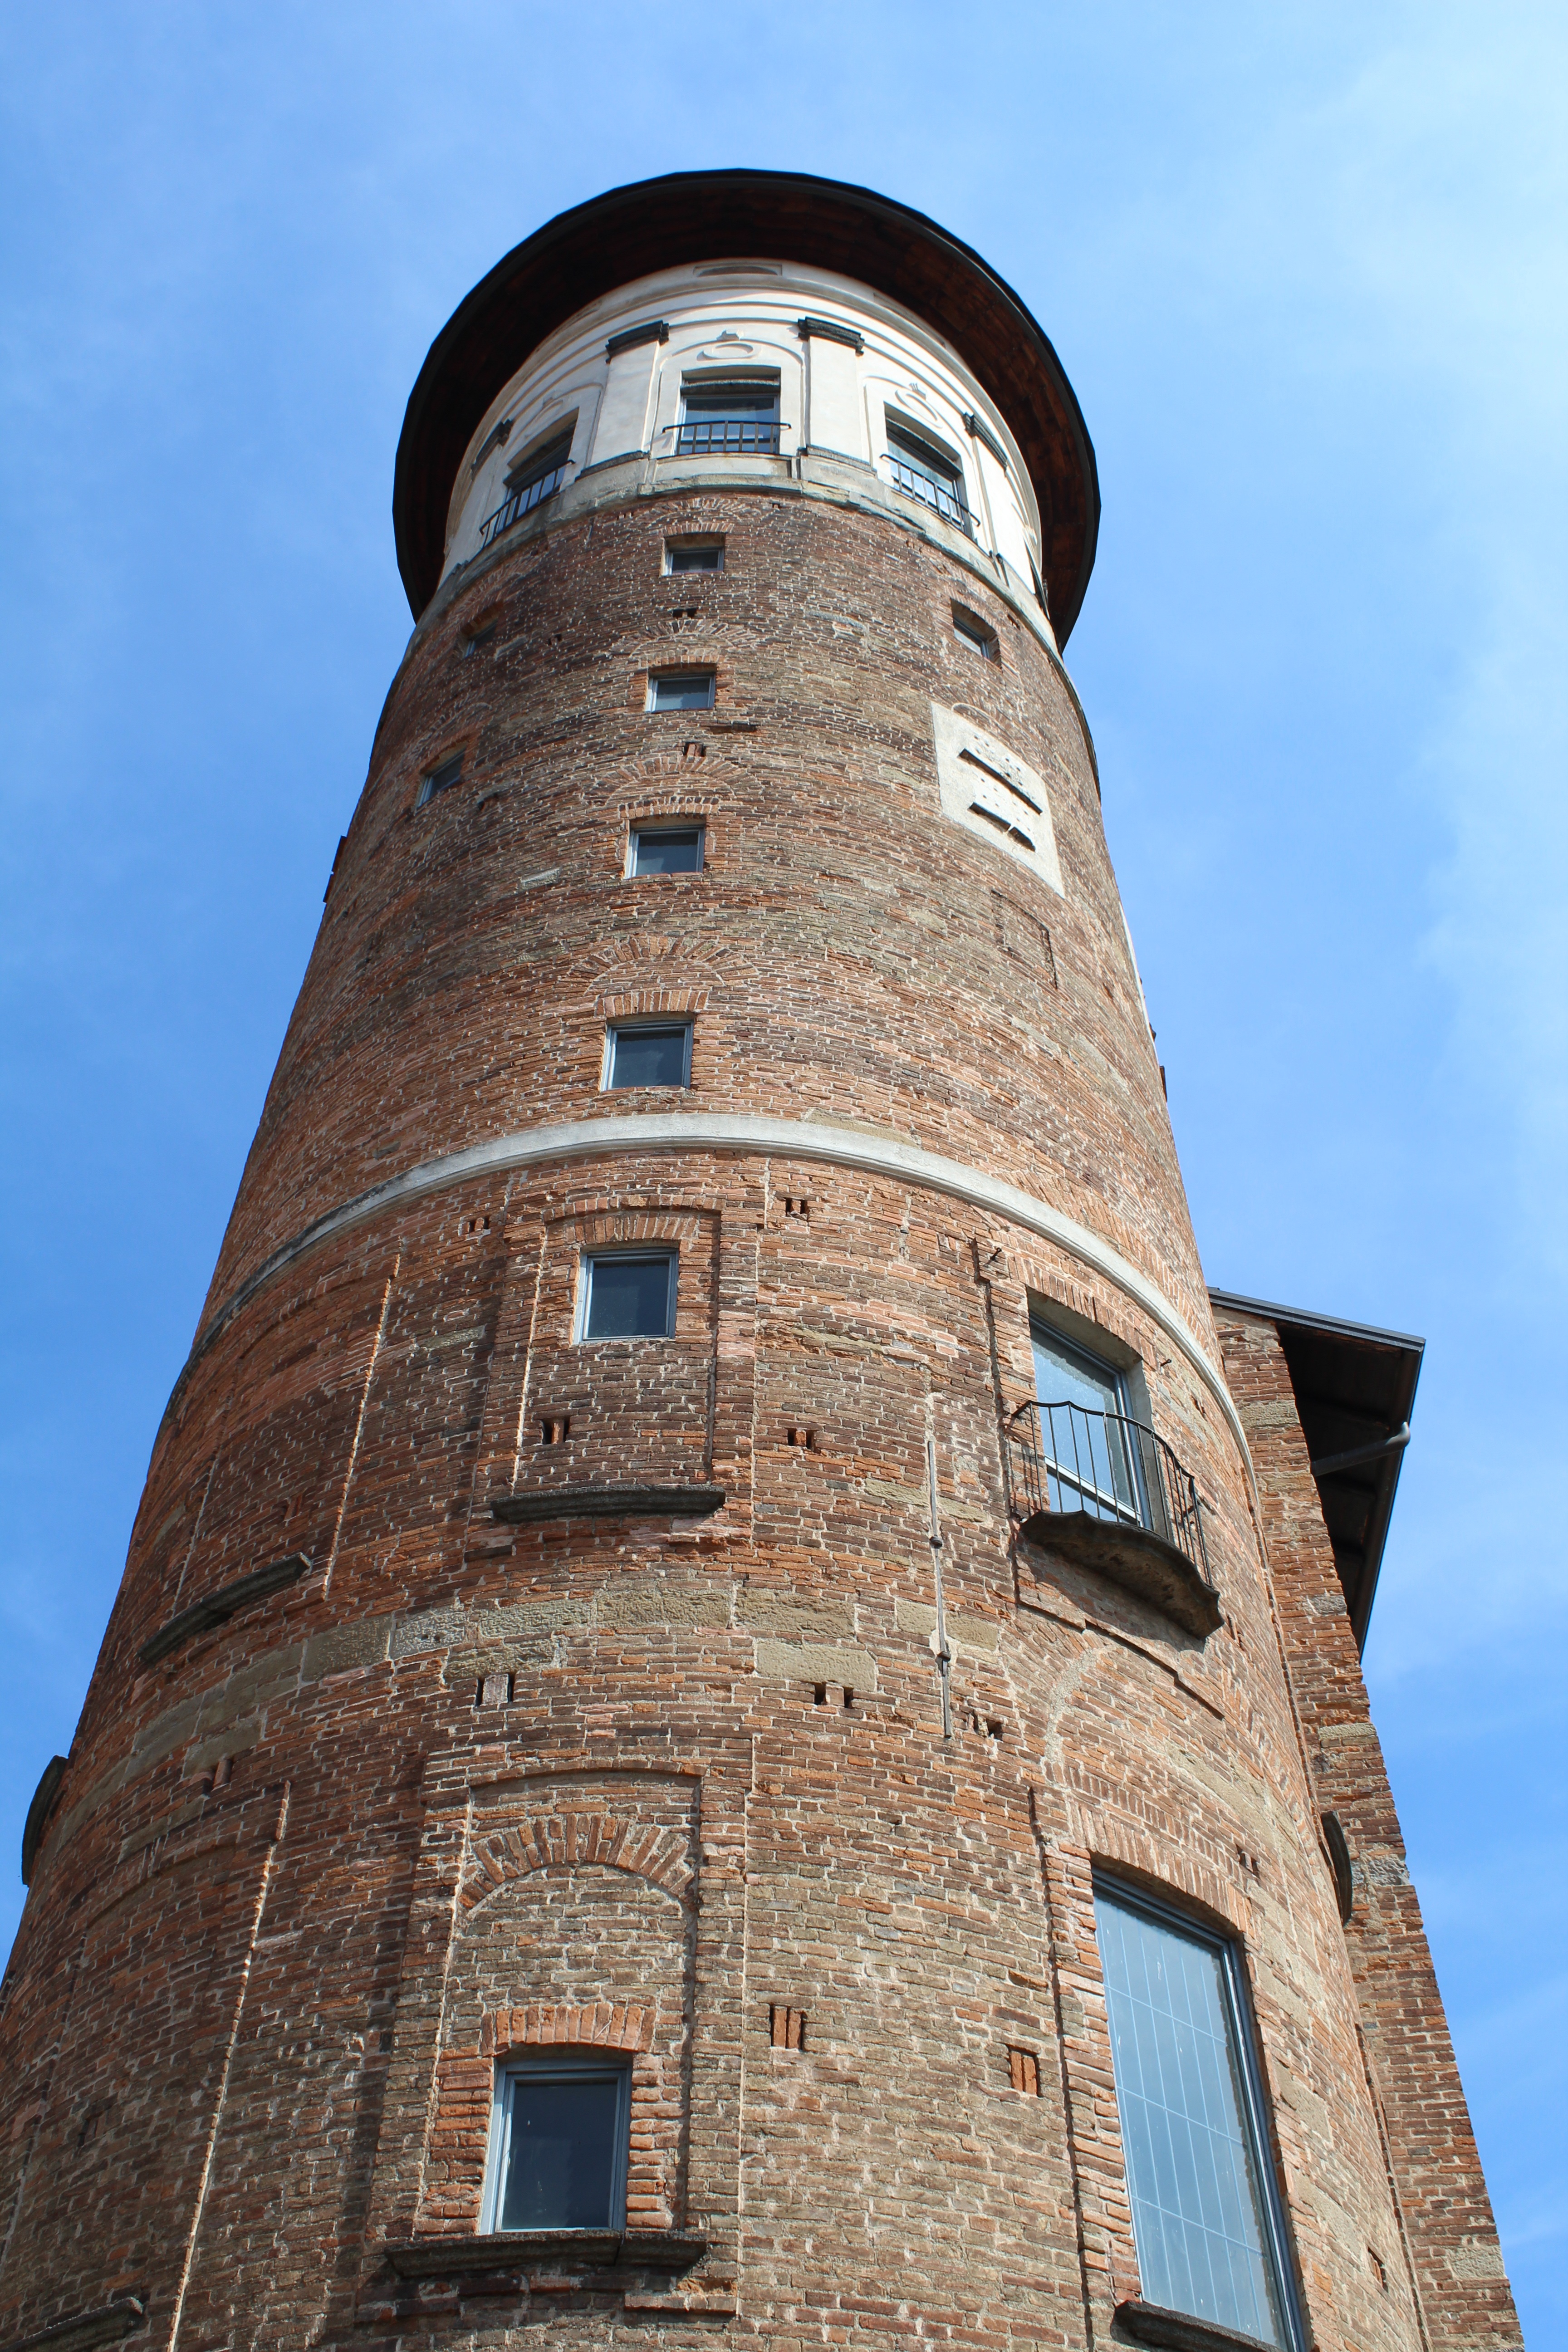
lighthouse, tower, landmark, italy, blue, bell tower, steeple, torre, palazzo, merate, palazzo prinetti, lombardy, lecco, tower of merate, control tower